Tommy Gentles

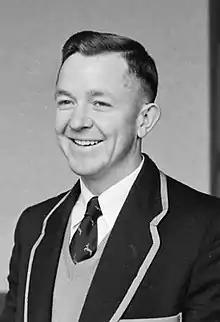
Gentles in New Zealand in 1956

Thomas Alexander Gentles (31 May 1934 – 29 June 2011) was a South African rugby union player.